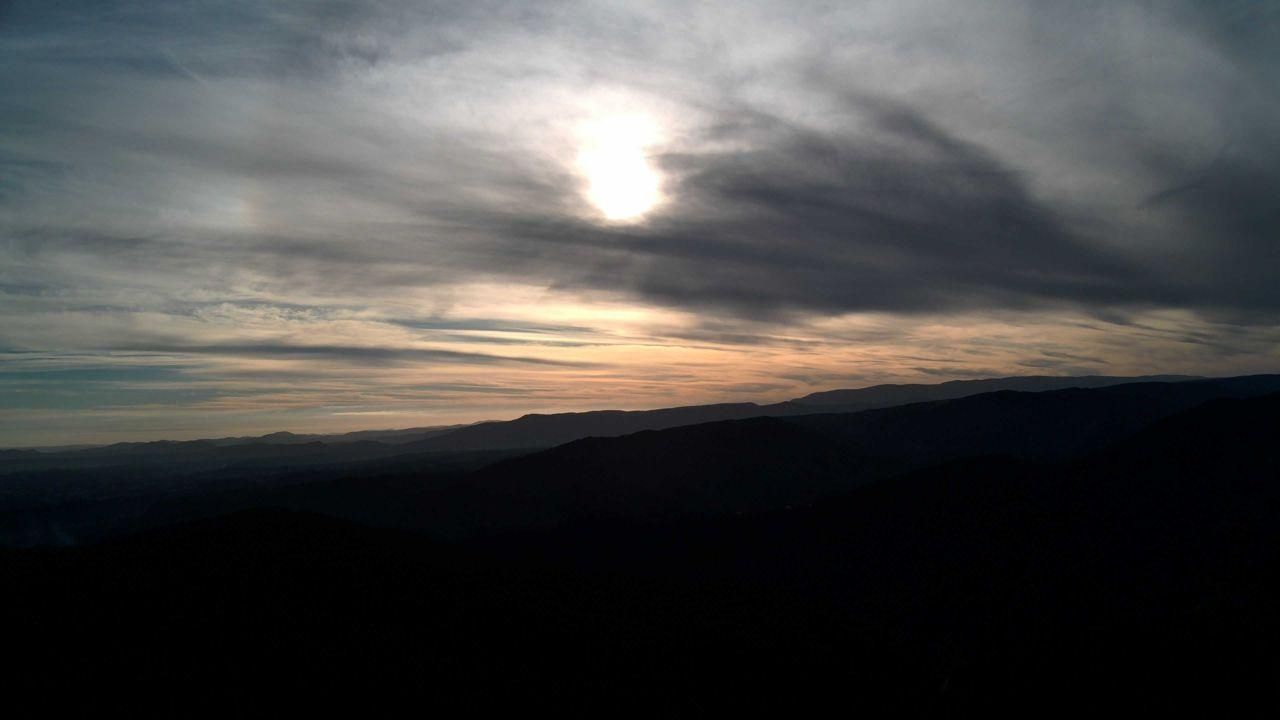
Fire: no
Smoke: yes